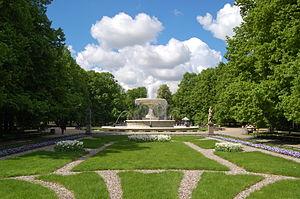
Jardin de Saxe, est un espace vert de 15,5 hectares situé dans l'arrondissement de Śródmieście à Varsovie.